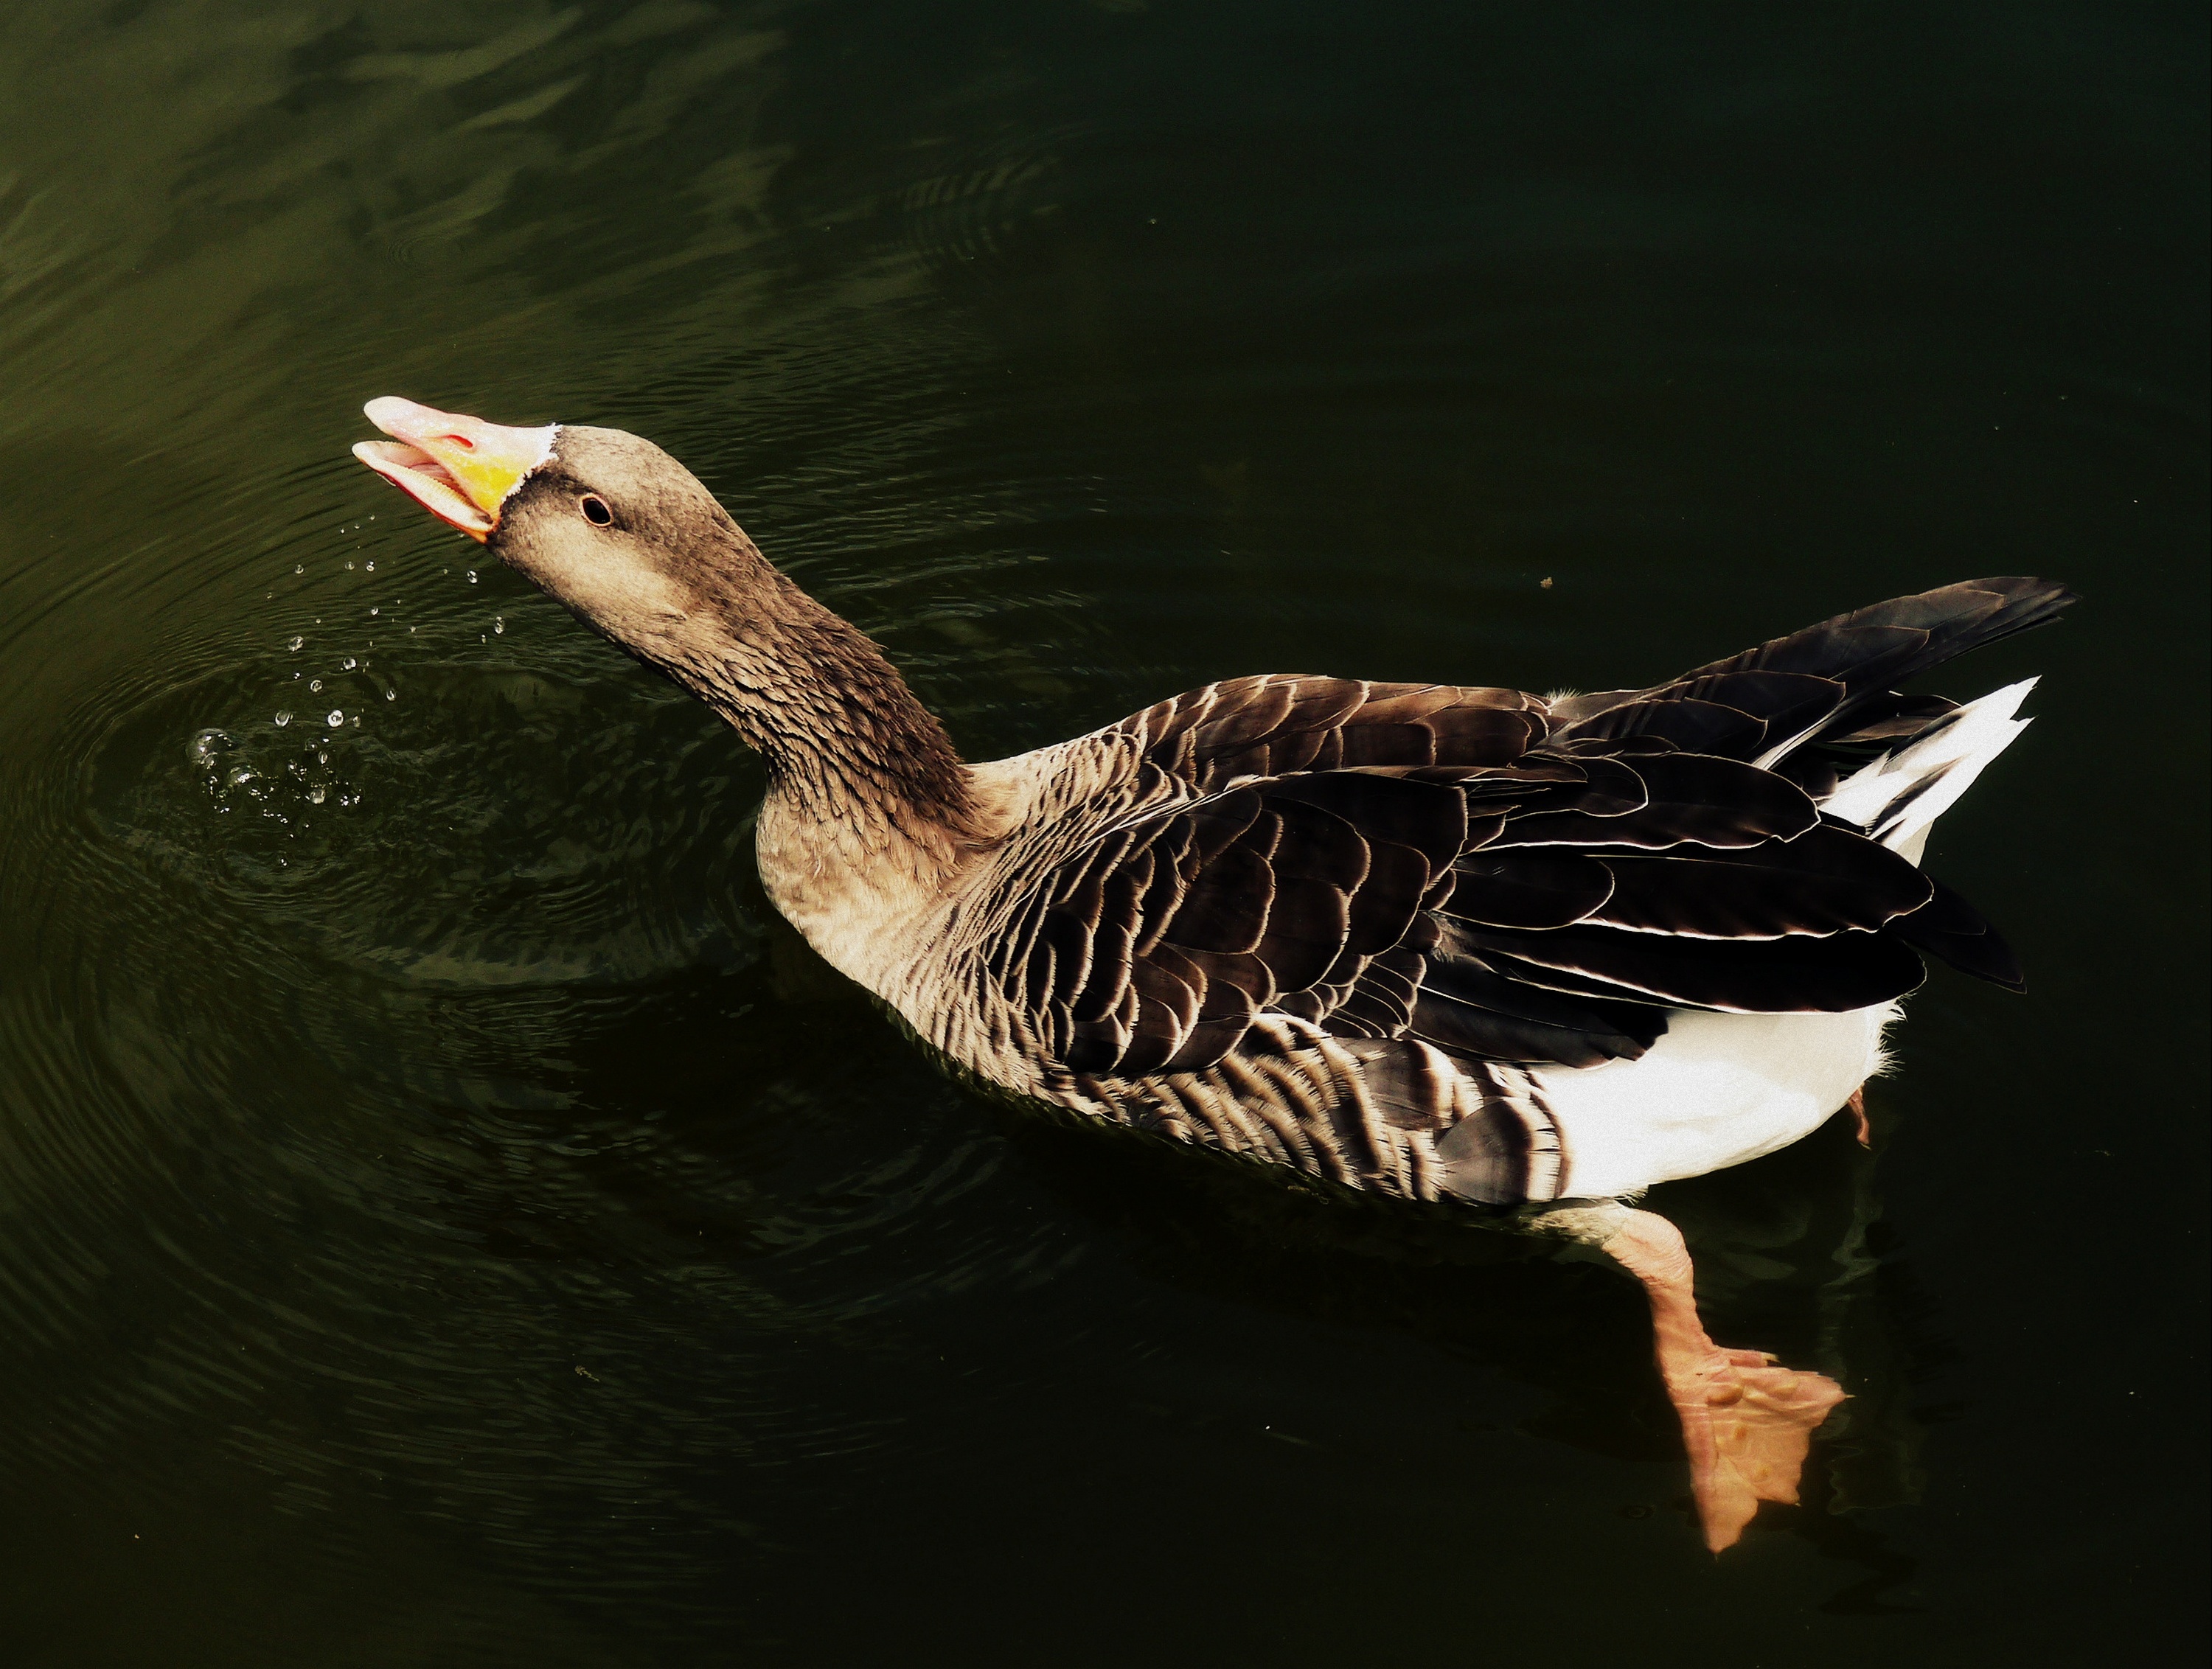
water, nature, bird, wing, lake, wildlife, beak, fauna, duck, goose, vertebrate, waterfowl, water bird, mallard, ducks geese and swans